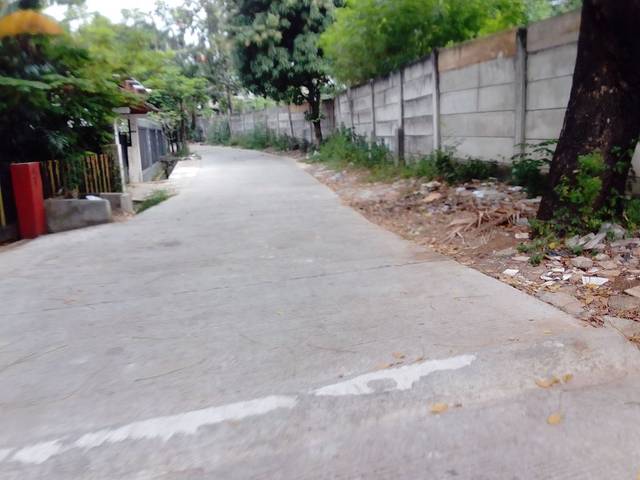
Region: Indonesia
Coordinates: -6.201, 106.806